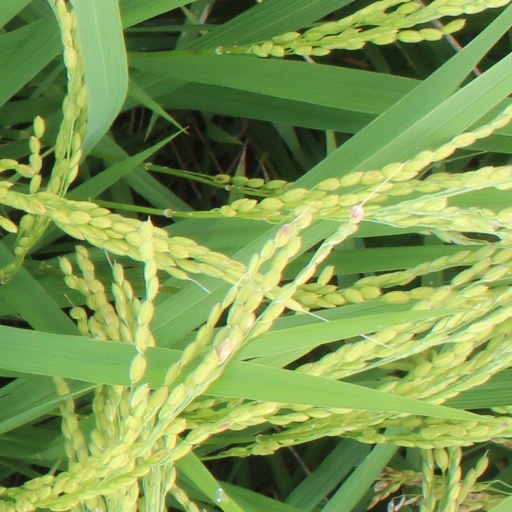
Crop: rice